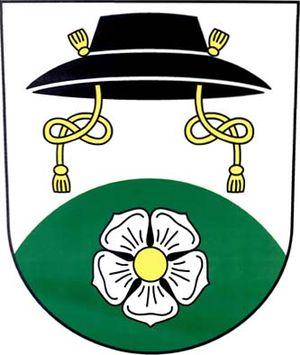
Vysoké Popovice est une commune du district de Brno-Campagne dans la Moravie-du-Sud, en République tchèque. Sa population s'élevait à 710 habitants en 2017.